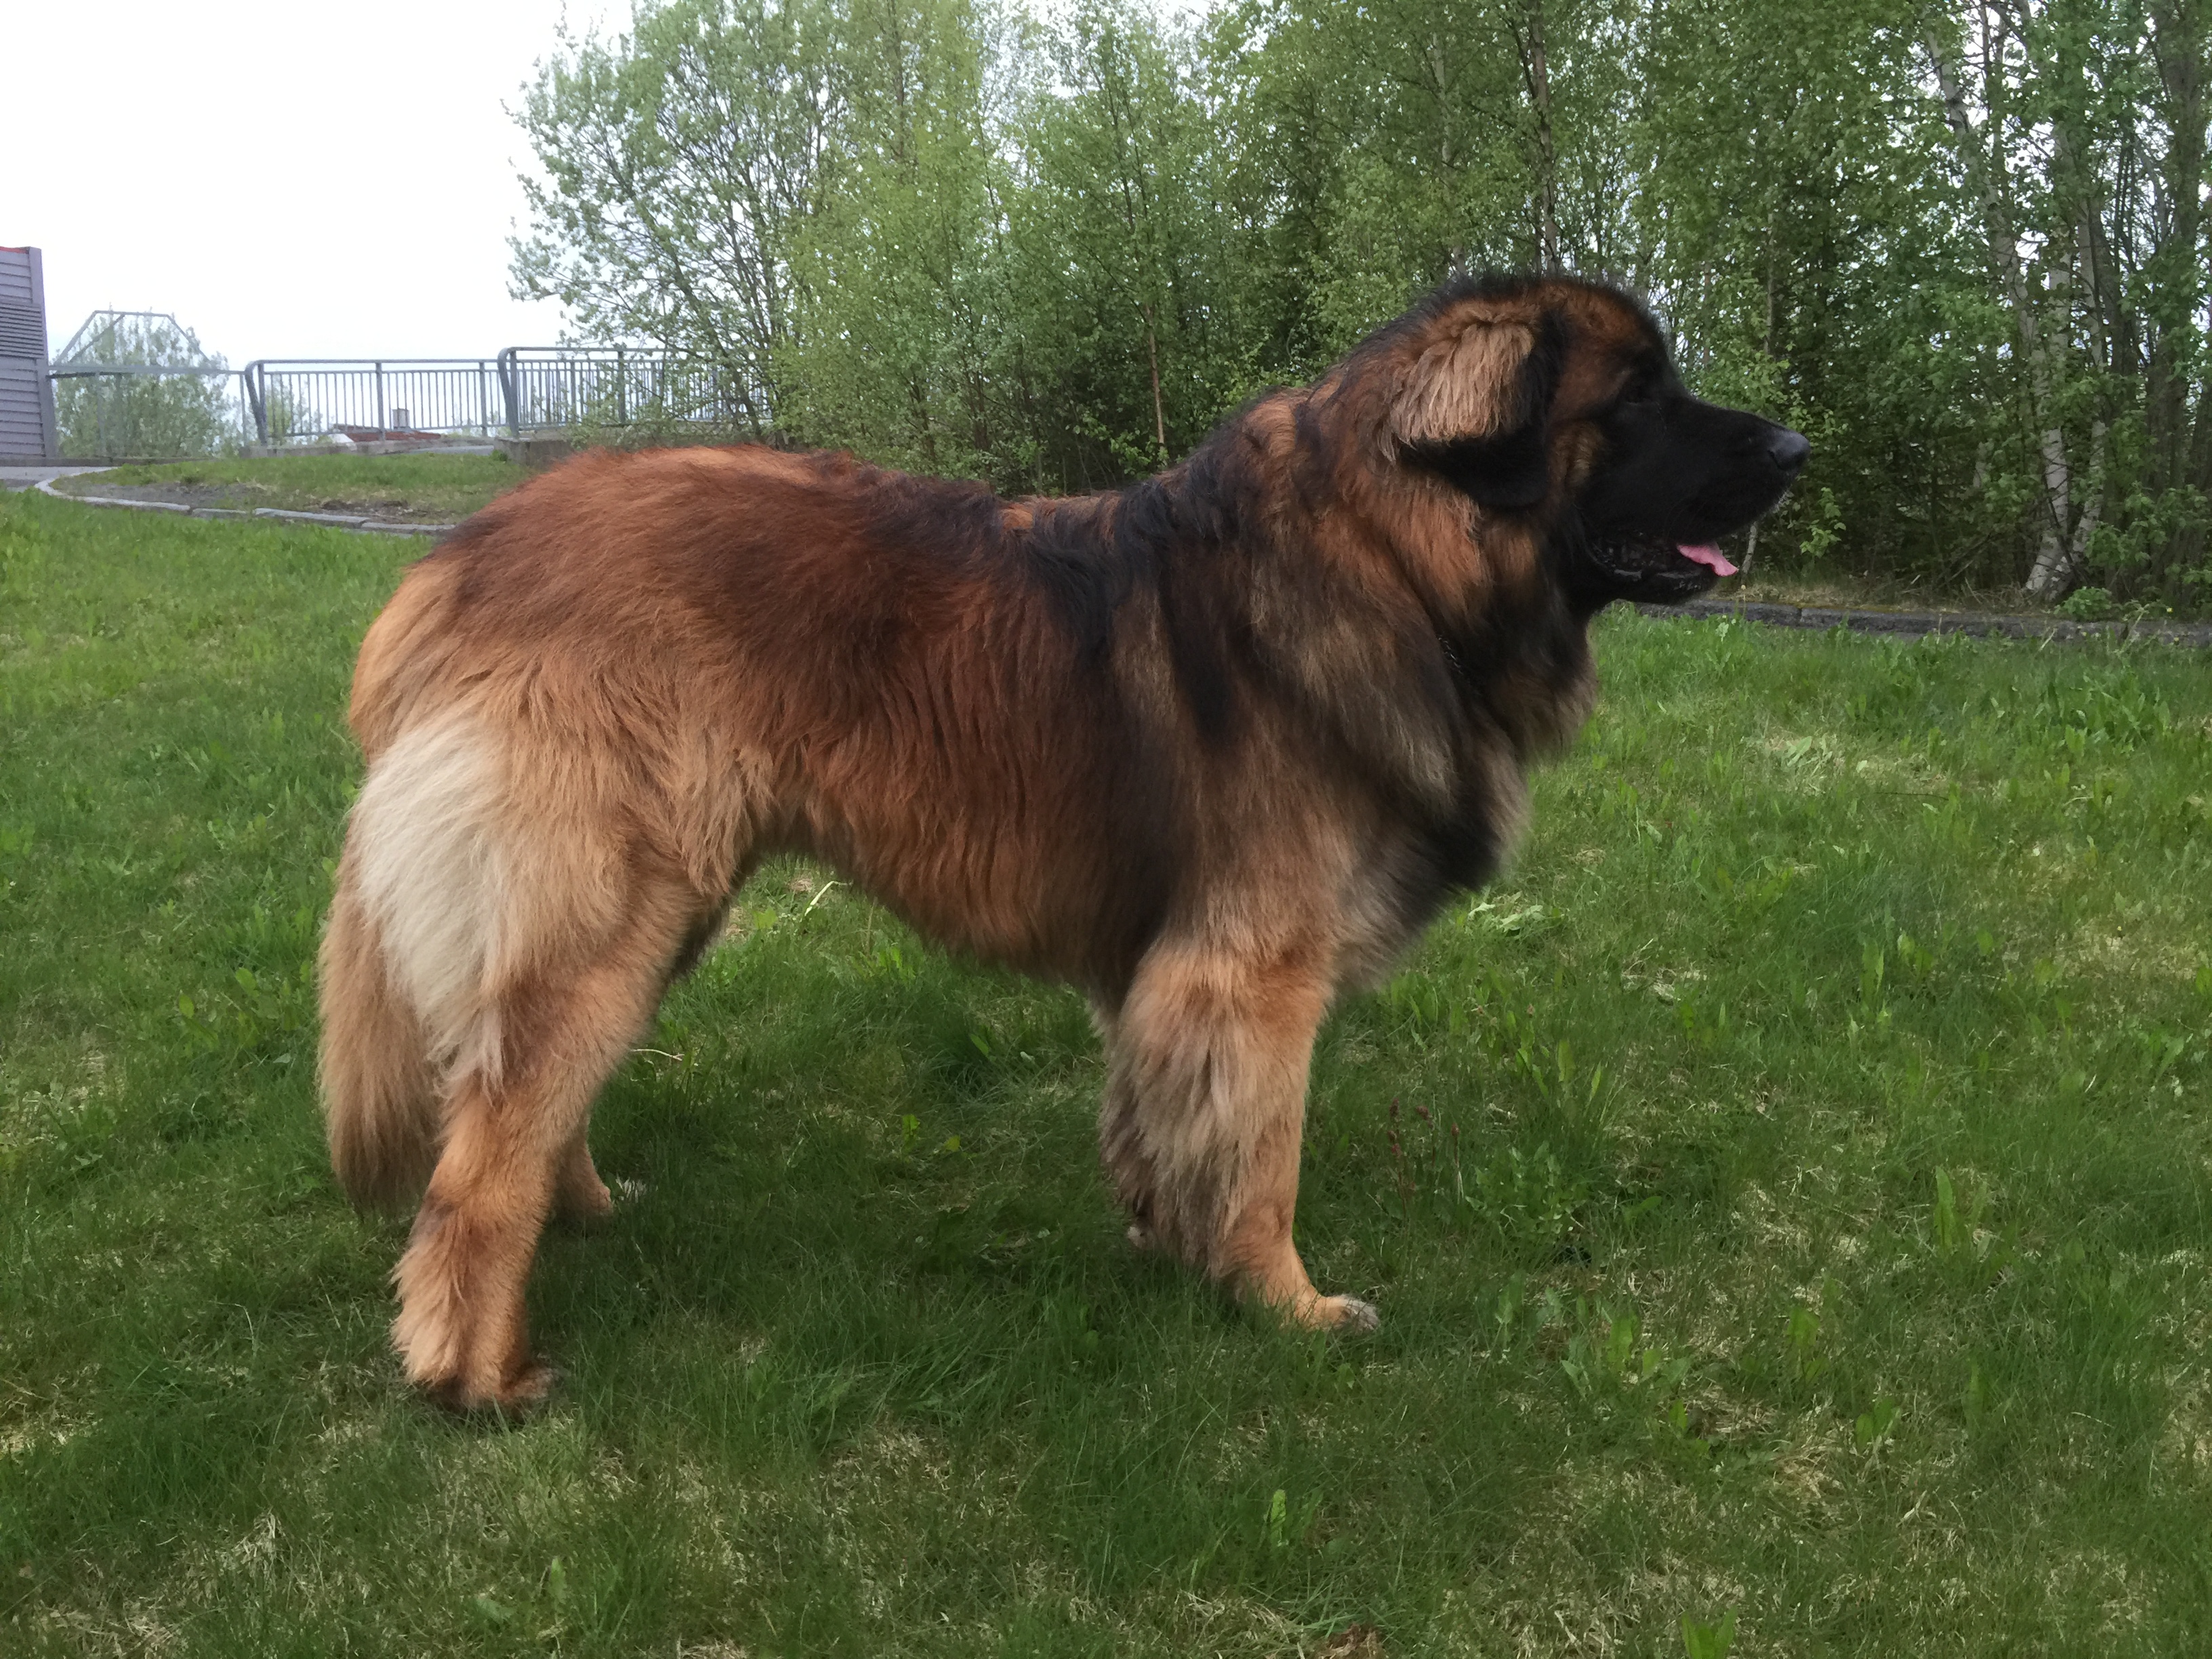
dog, mammal, vertebrate, dog breed, canidae, leonberger, estrela mountain dog, carnivore, sporting group, sarplaninac, carpathian shepherd dog, Aidi, giant dog breed